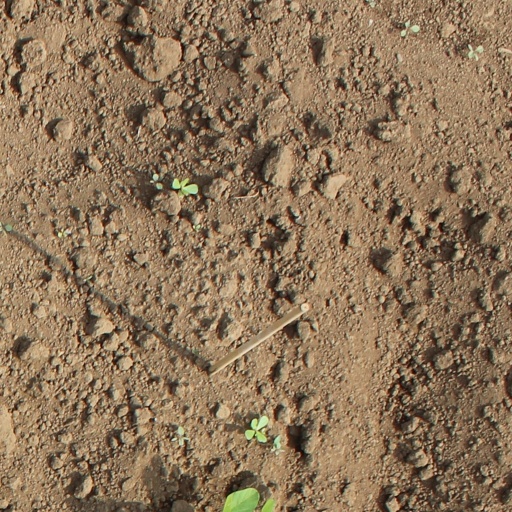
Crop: soybean